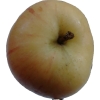
Label: Apple 14